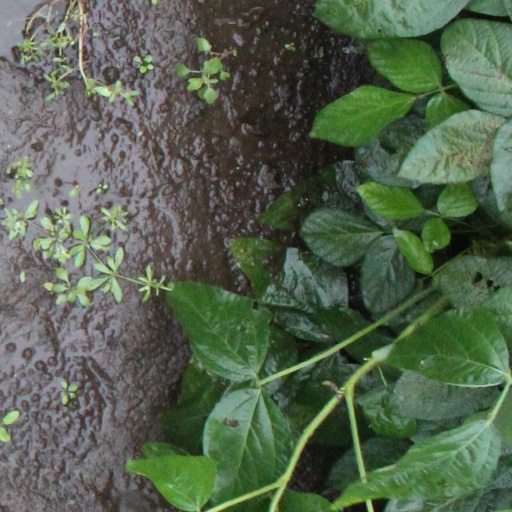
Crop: soybean